Ariadne

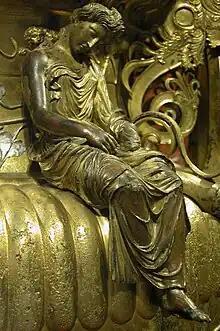
Ariadne on the Derveni krater.

An ancient cult of Aphrodite-Ariadne was observed at Amathus, Cyprus, according to the obscure Hellenistic mythographer Paeon of Amathus; his works are lost, but his narrative is among the sources that Plutarch cited in his "vita" of Theseus (20.3–5). According to the myth that was current at Amathus, the second most important Cypriot cult centre of Aphrodite, Theseus' ship was swept off course and the pregnant and suffering Ariadne put ashore in the storm. Theseus, attempting to secure the ship, was inadvertently swept out to sea, thus being absolved of abandoning Ariadne. The Cypriot women cared for Ariadne, who died in childbirth and was memorialized in a shrine. Theseus, overcome with grief upon his return, left money for sacrifices to Ariadne and ordered two cult images, one of silver and one of bronze, erected.